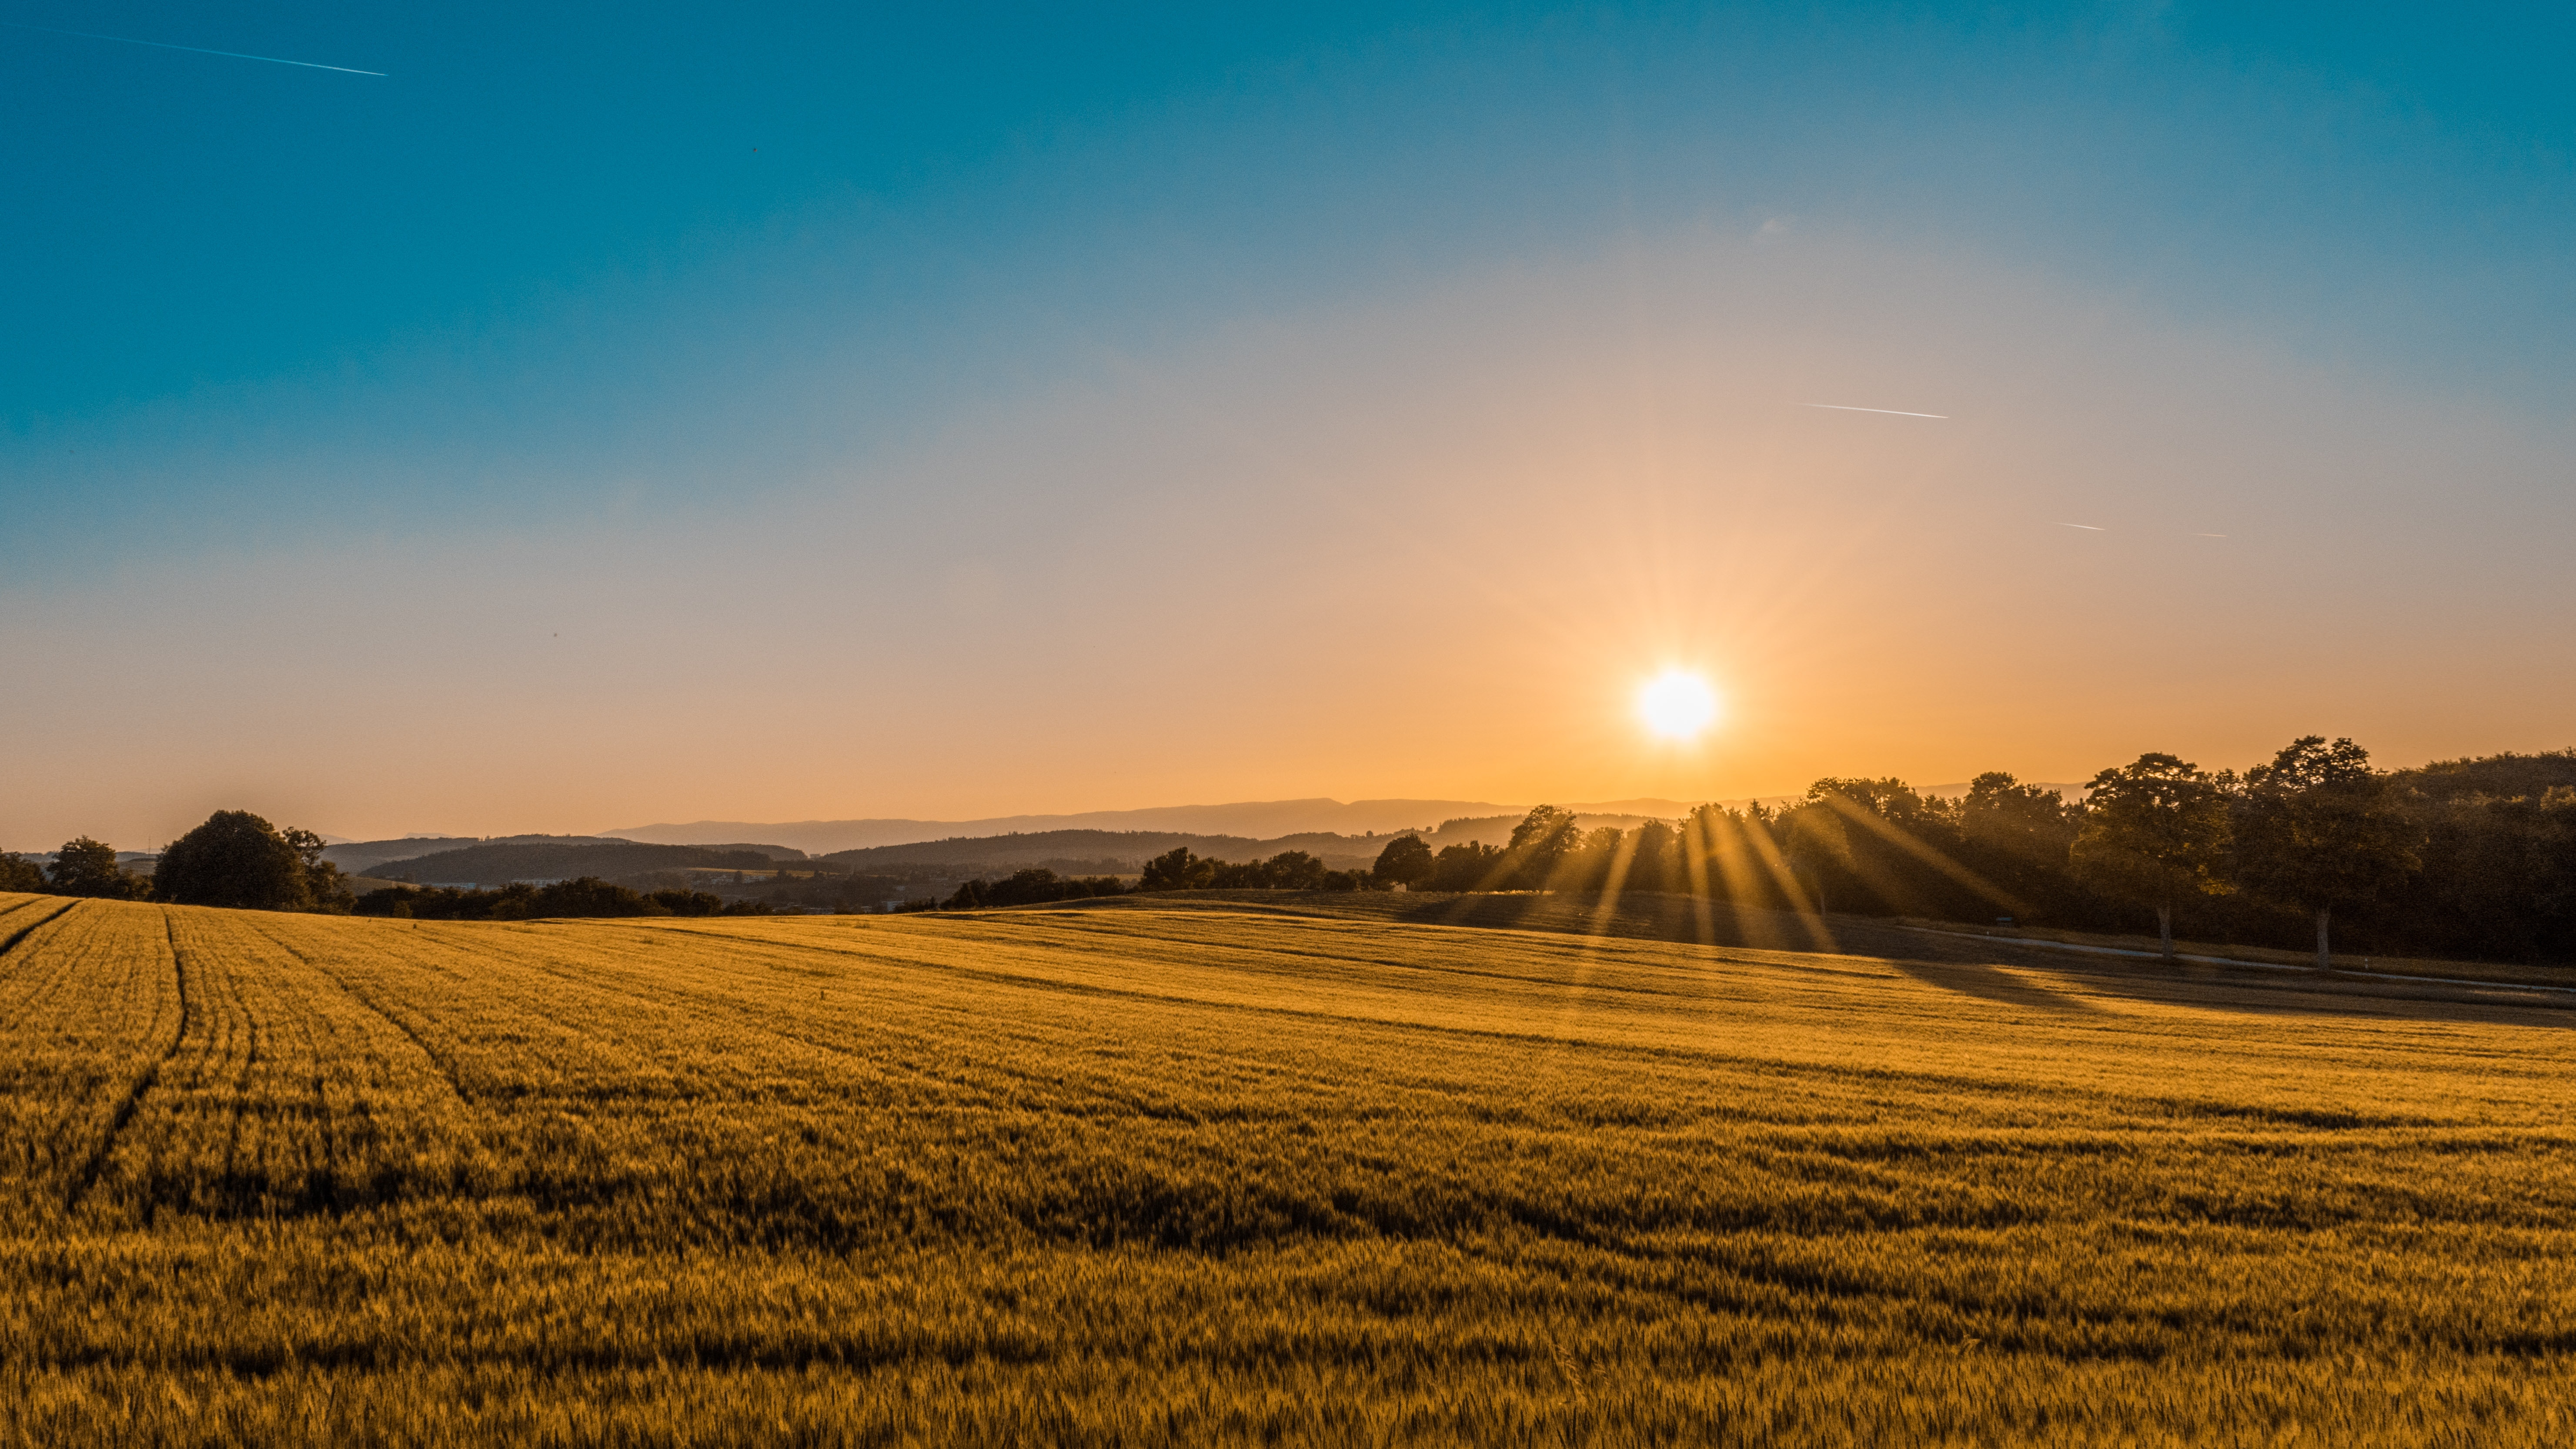
landscape, tree, grass, horizon, cloud, sky, sun, sunrise, field, farm, meadow, prairie, sunlight, morning, dawn, atmosphere, evening, harvest, crop, agriculture, plain, grassland, afterglow, rural area, commodity, grass family, atmosphere of earth, computer wallpaper, ecoregion